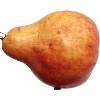
Label: red_pear